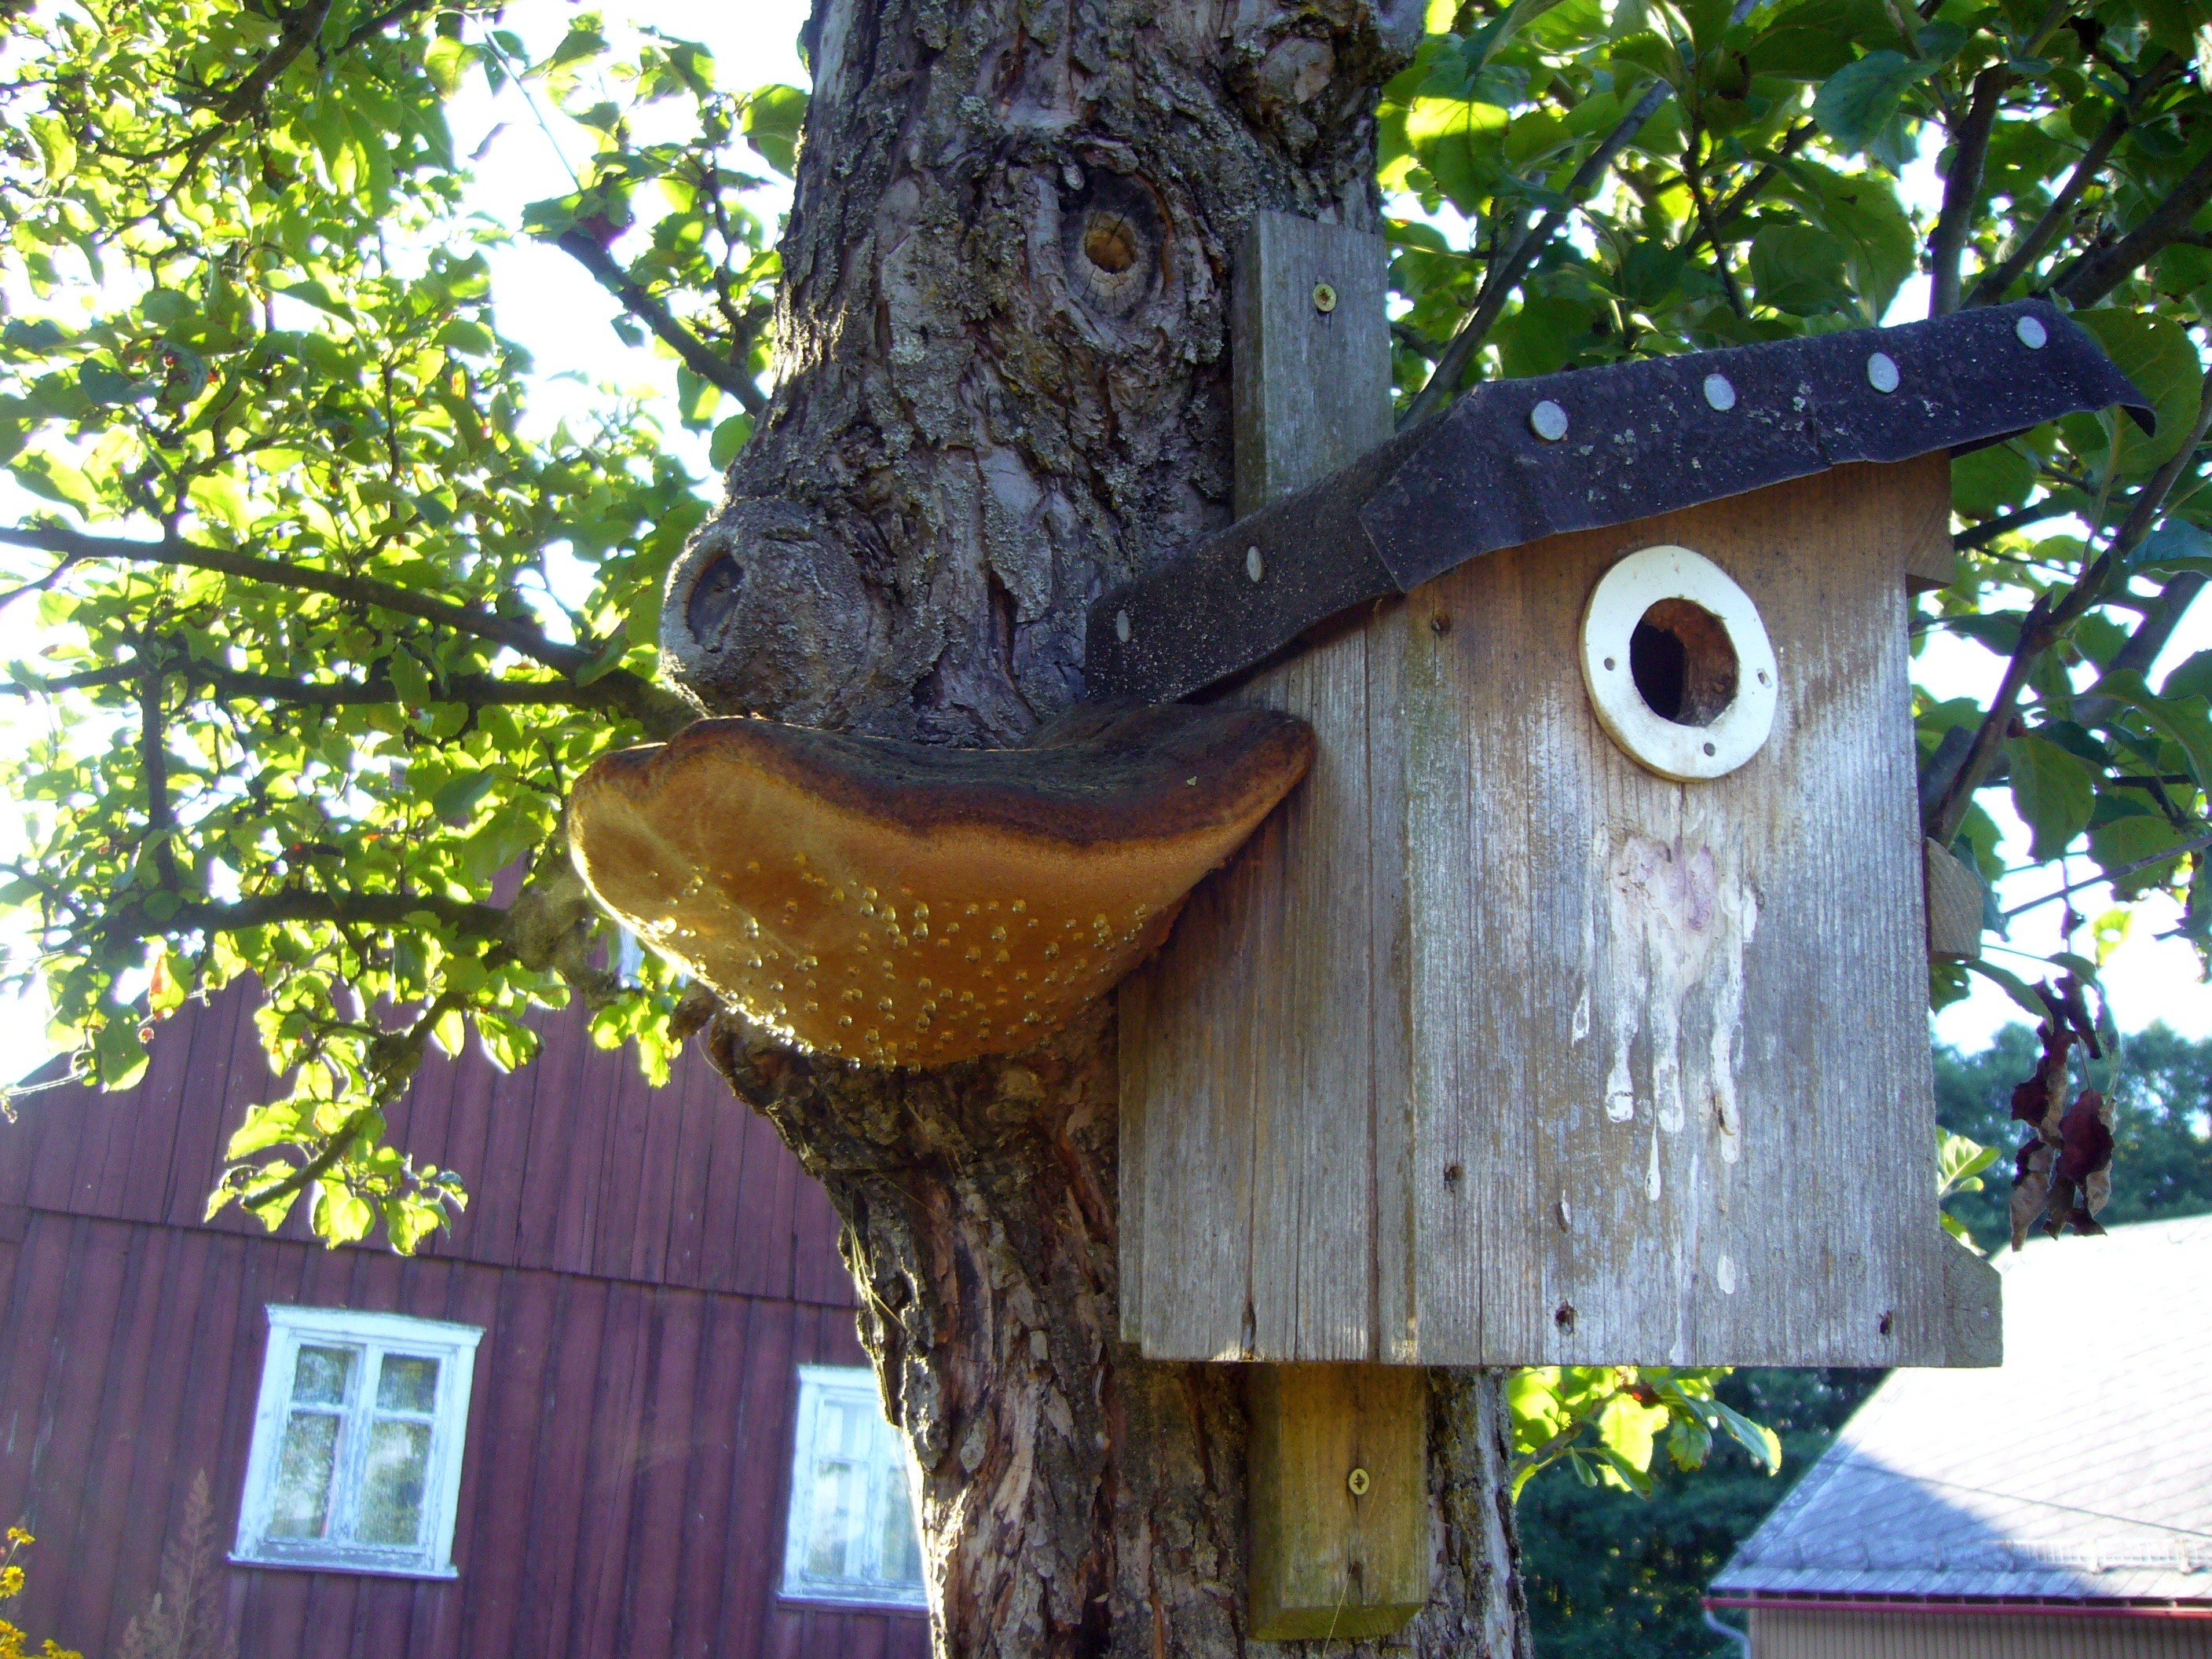
tree, bird, flower, mushroom, sculpture, art, carving, aviary, tree fungus, bird feeder